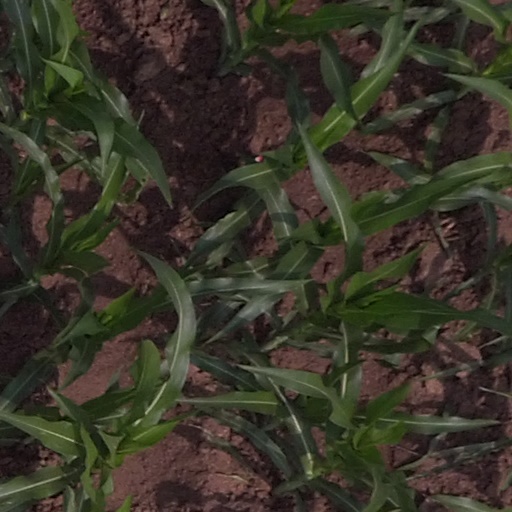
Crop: maize; corn